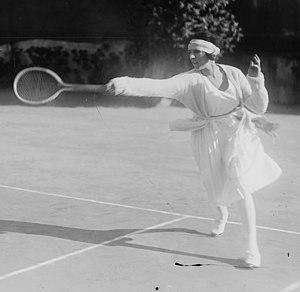
Miss Lenglen, Cannes 21-1-20 [au tournoi de lawn-tennis du Carlton-Club de Cannes]